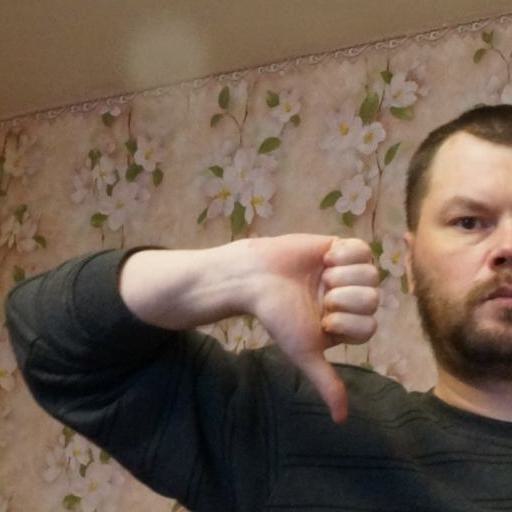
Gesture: dislike